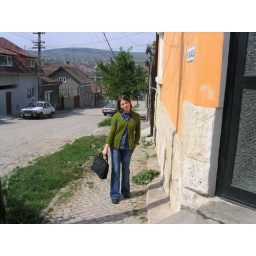
Stefania near Herald Charity (the orange house on the right)